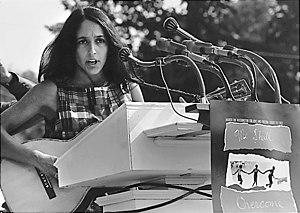
Once est une œuvre de danse contemporaine de la chorégraphe belge Anne Teresa De Keersmaeker, créée en 2002 à Bruxelles, pour une danseuse solo, elle-même, sur une musique de Joan Baez datant de 1963. Once marque le retour de la chorégraphe au rôle de danseuse.
Joan Chandos Baez, dite Joan Baez, est une auteure-compositrice-interprète américaine de musique folk née à New York le 9 janvier 1941.
We Shall Overcome est une protest song tiré d'un vieux gospel de Charles Albert Tindley intitulé I'll Overcome Someday et paru pour la première fois en 1900. Il fut chanté comme hymne lors des marches du Mouvement des droits civiques aux États-Unis.